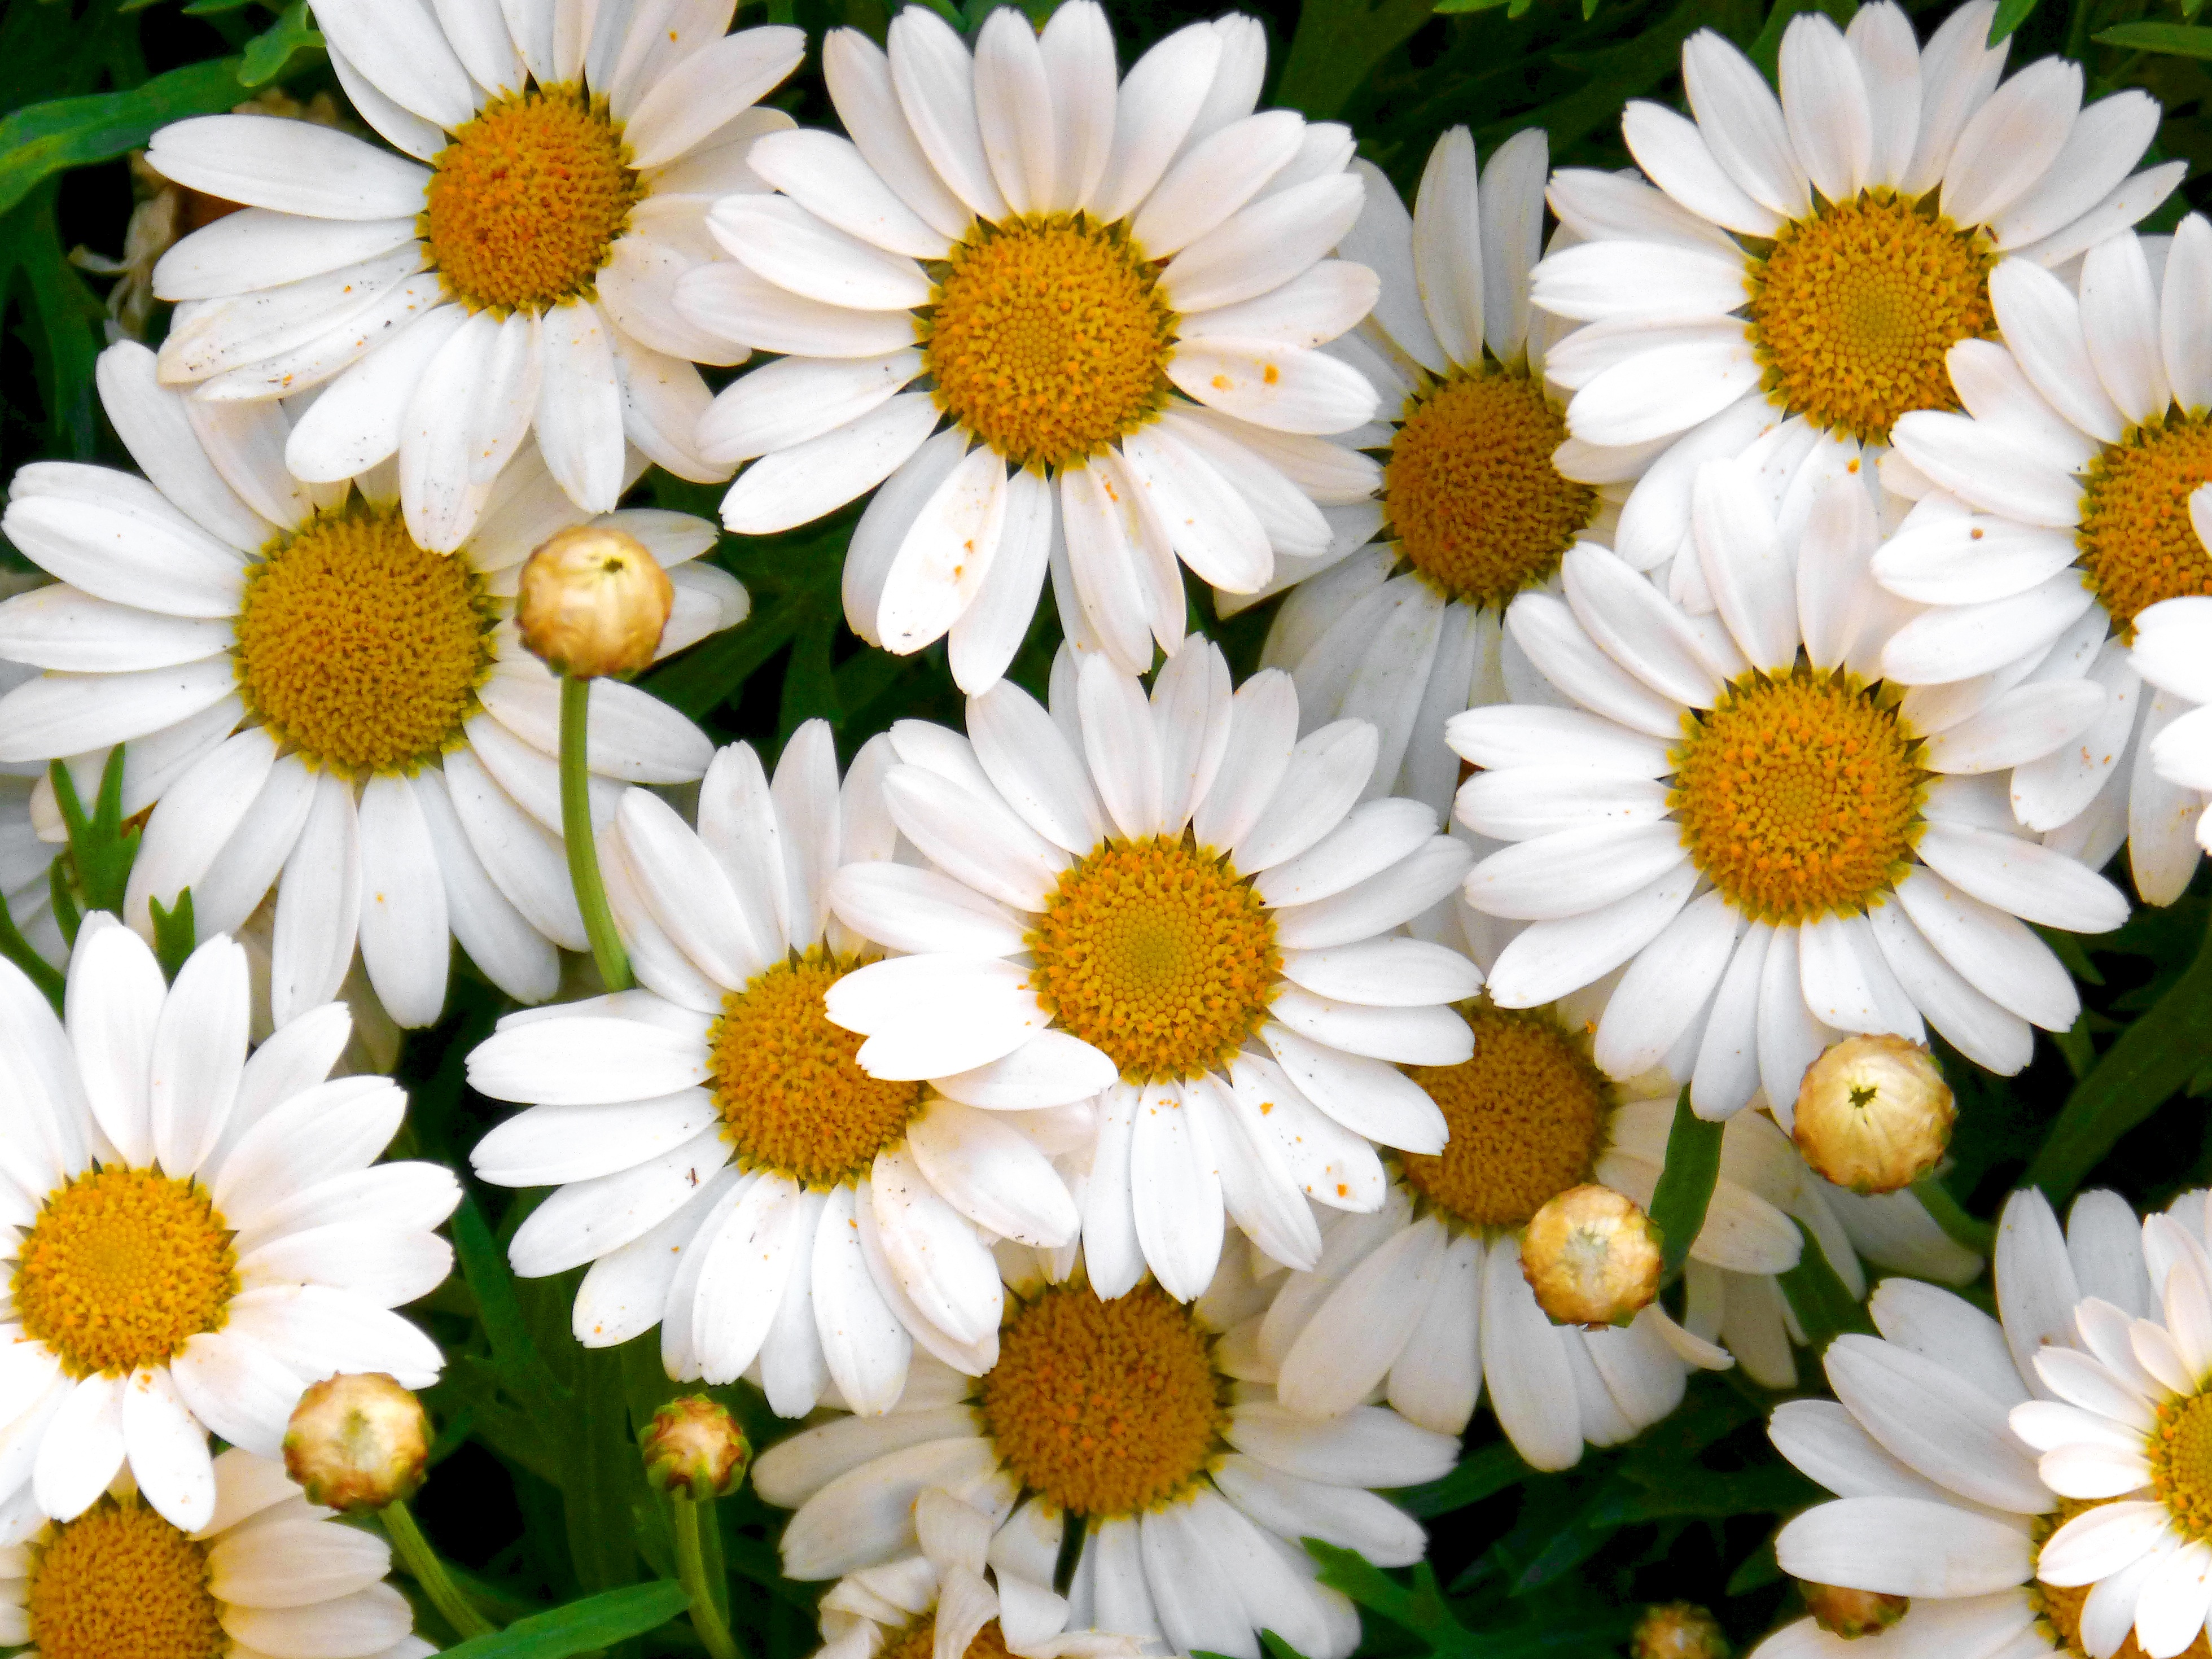
plant, flower, petal, daisy, herb, flowers, background, floristry, margaritas, flowering plant, daisy family, oxeye daisy, annual plant, land plant, chamaemelum nobile, marguerite daisy, tanacetum parthenium, chrysanths